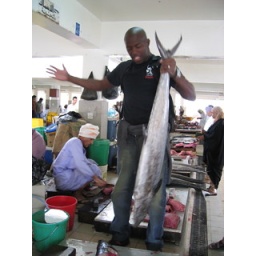
At the fish market in Muscat